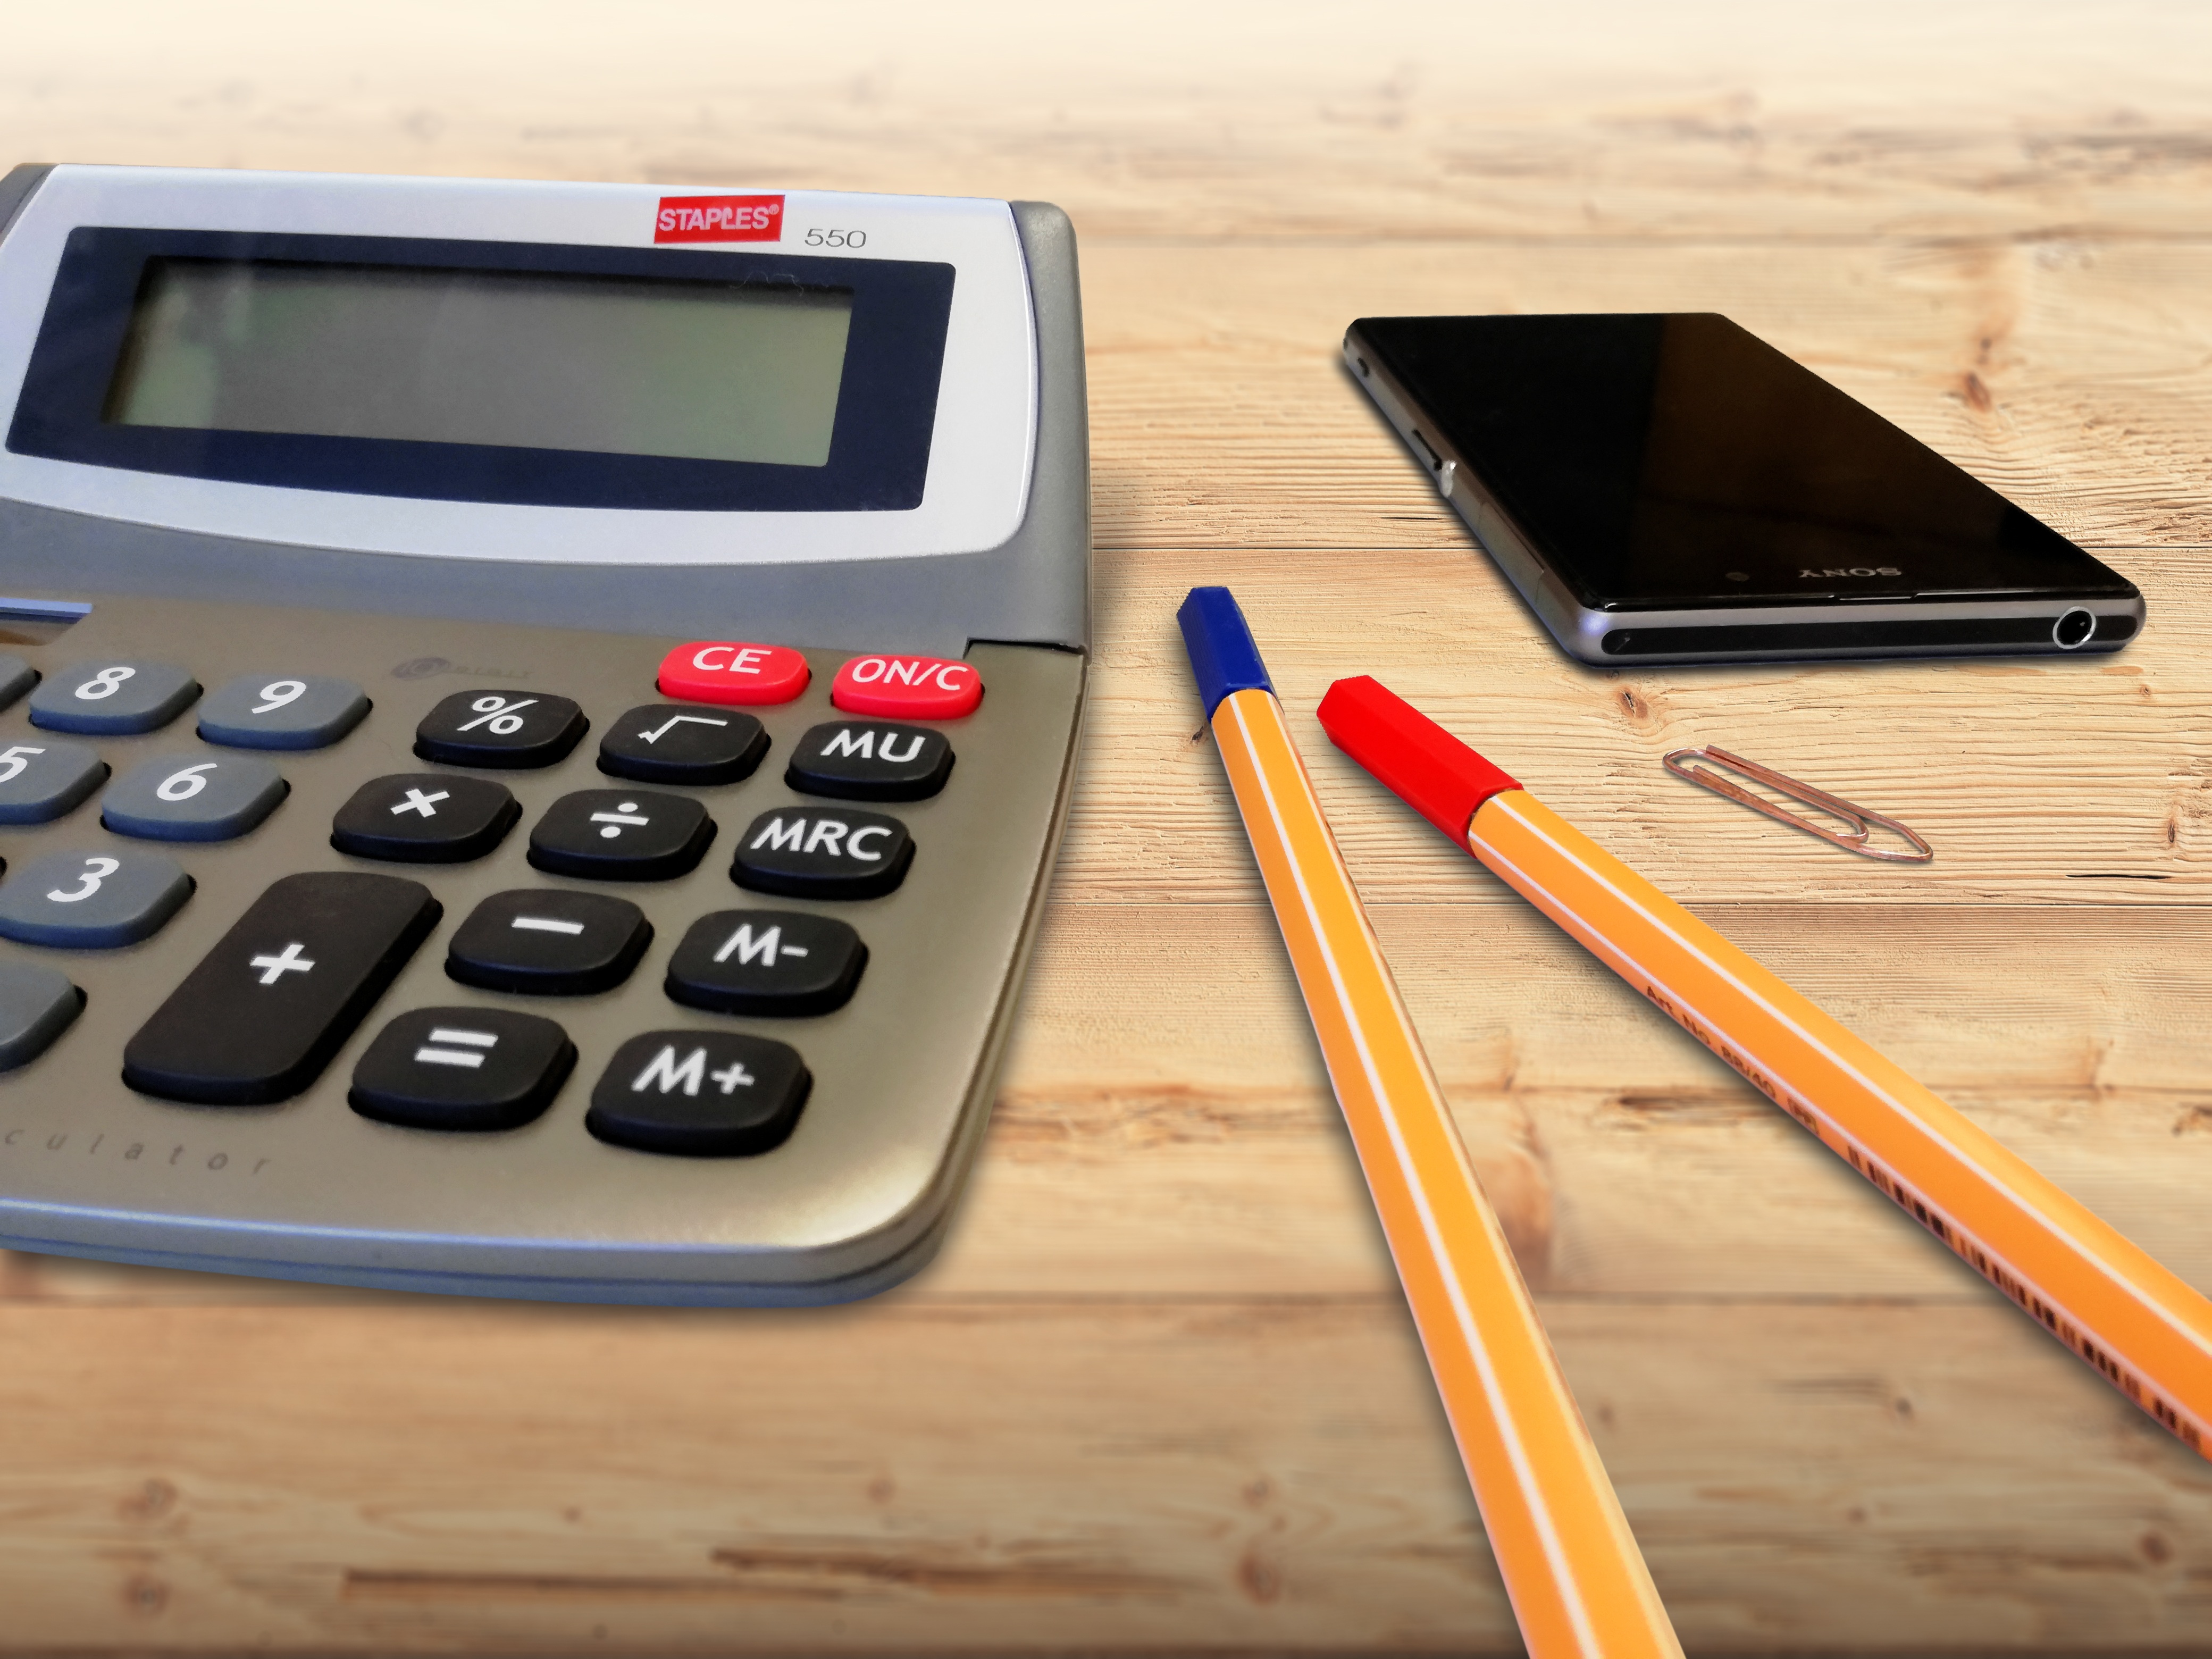
smartphone, work, pen, phone, office, business, mobile phone, writing implement, cash, cellphone, calculator, workplace, calculation, how to calculate, office work, office equipment